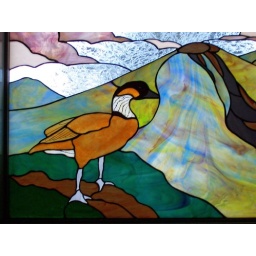
44- stained glass window in our cottage at KMC